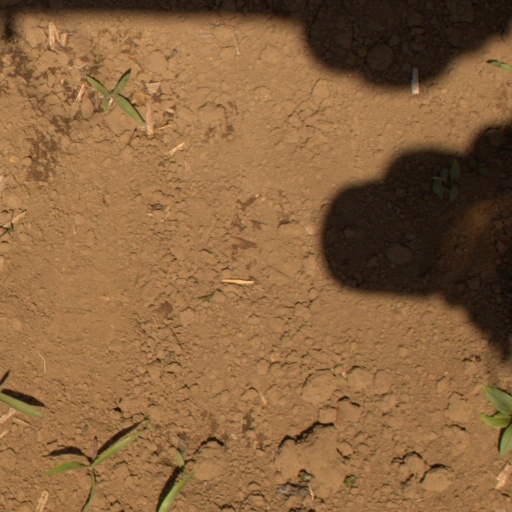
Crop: Jerusalem artichoke